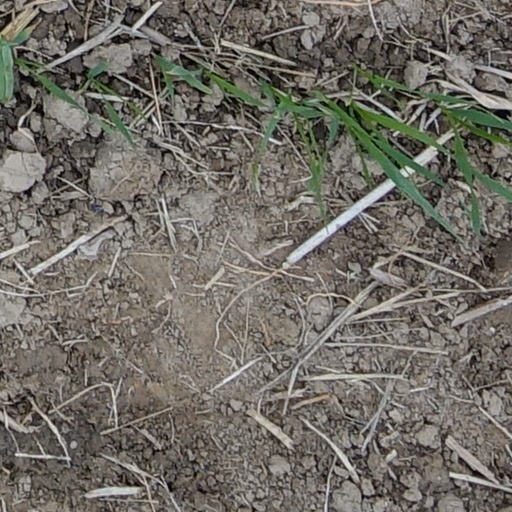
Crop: wheat